Elbert Formation

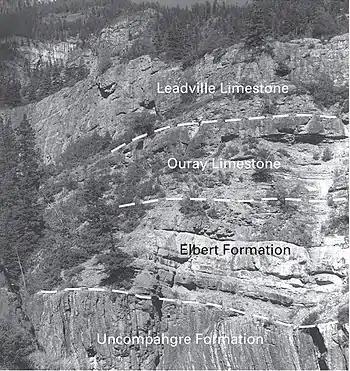
Outcrop in the Uncompahgre Gorge with key geological formations], including the Ouray Formation, Elbert Formation, and the Leadville Limestone

The Elbert Formation is a geologic formation that crops out in the San Juan Mountains of southwestern Colorado. The formation contains fossils indicating it is upper Devonian in age.